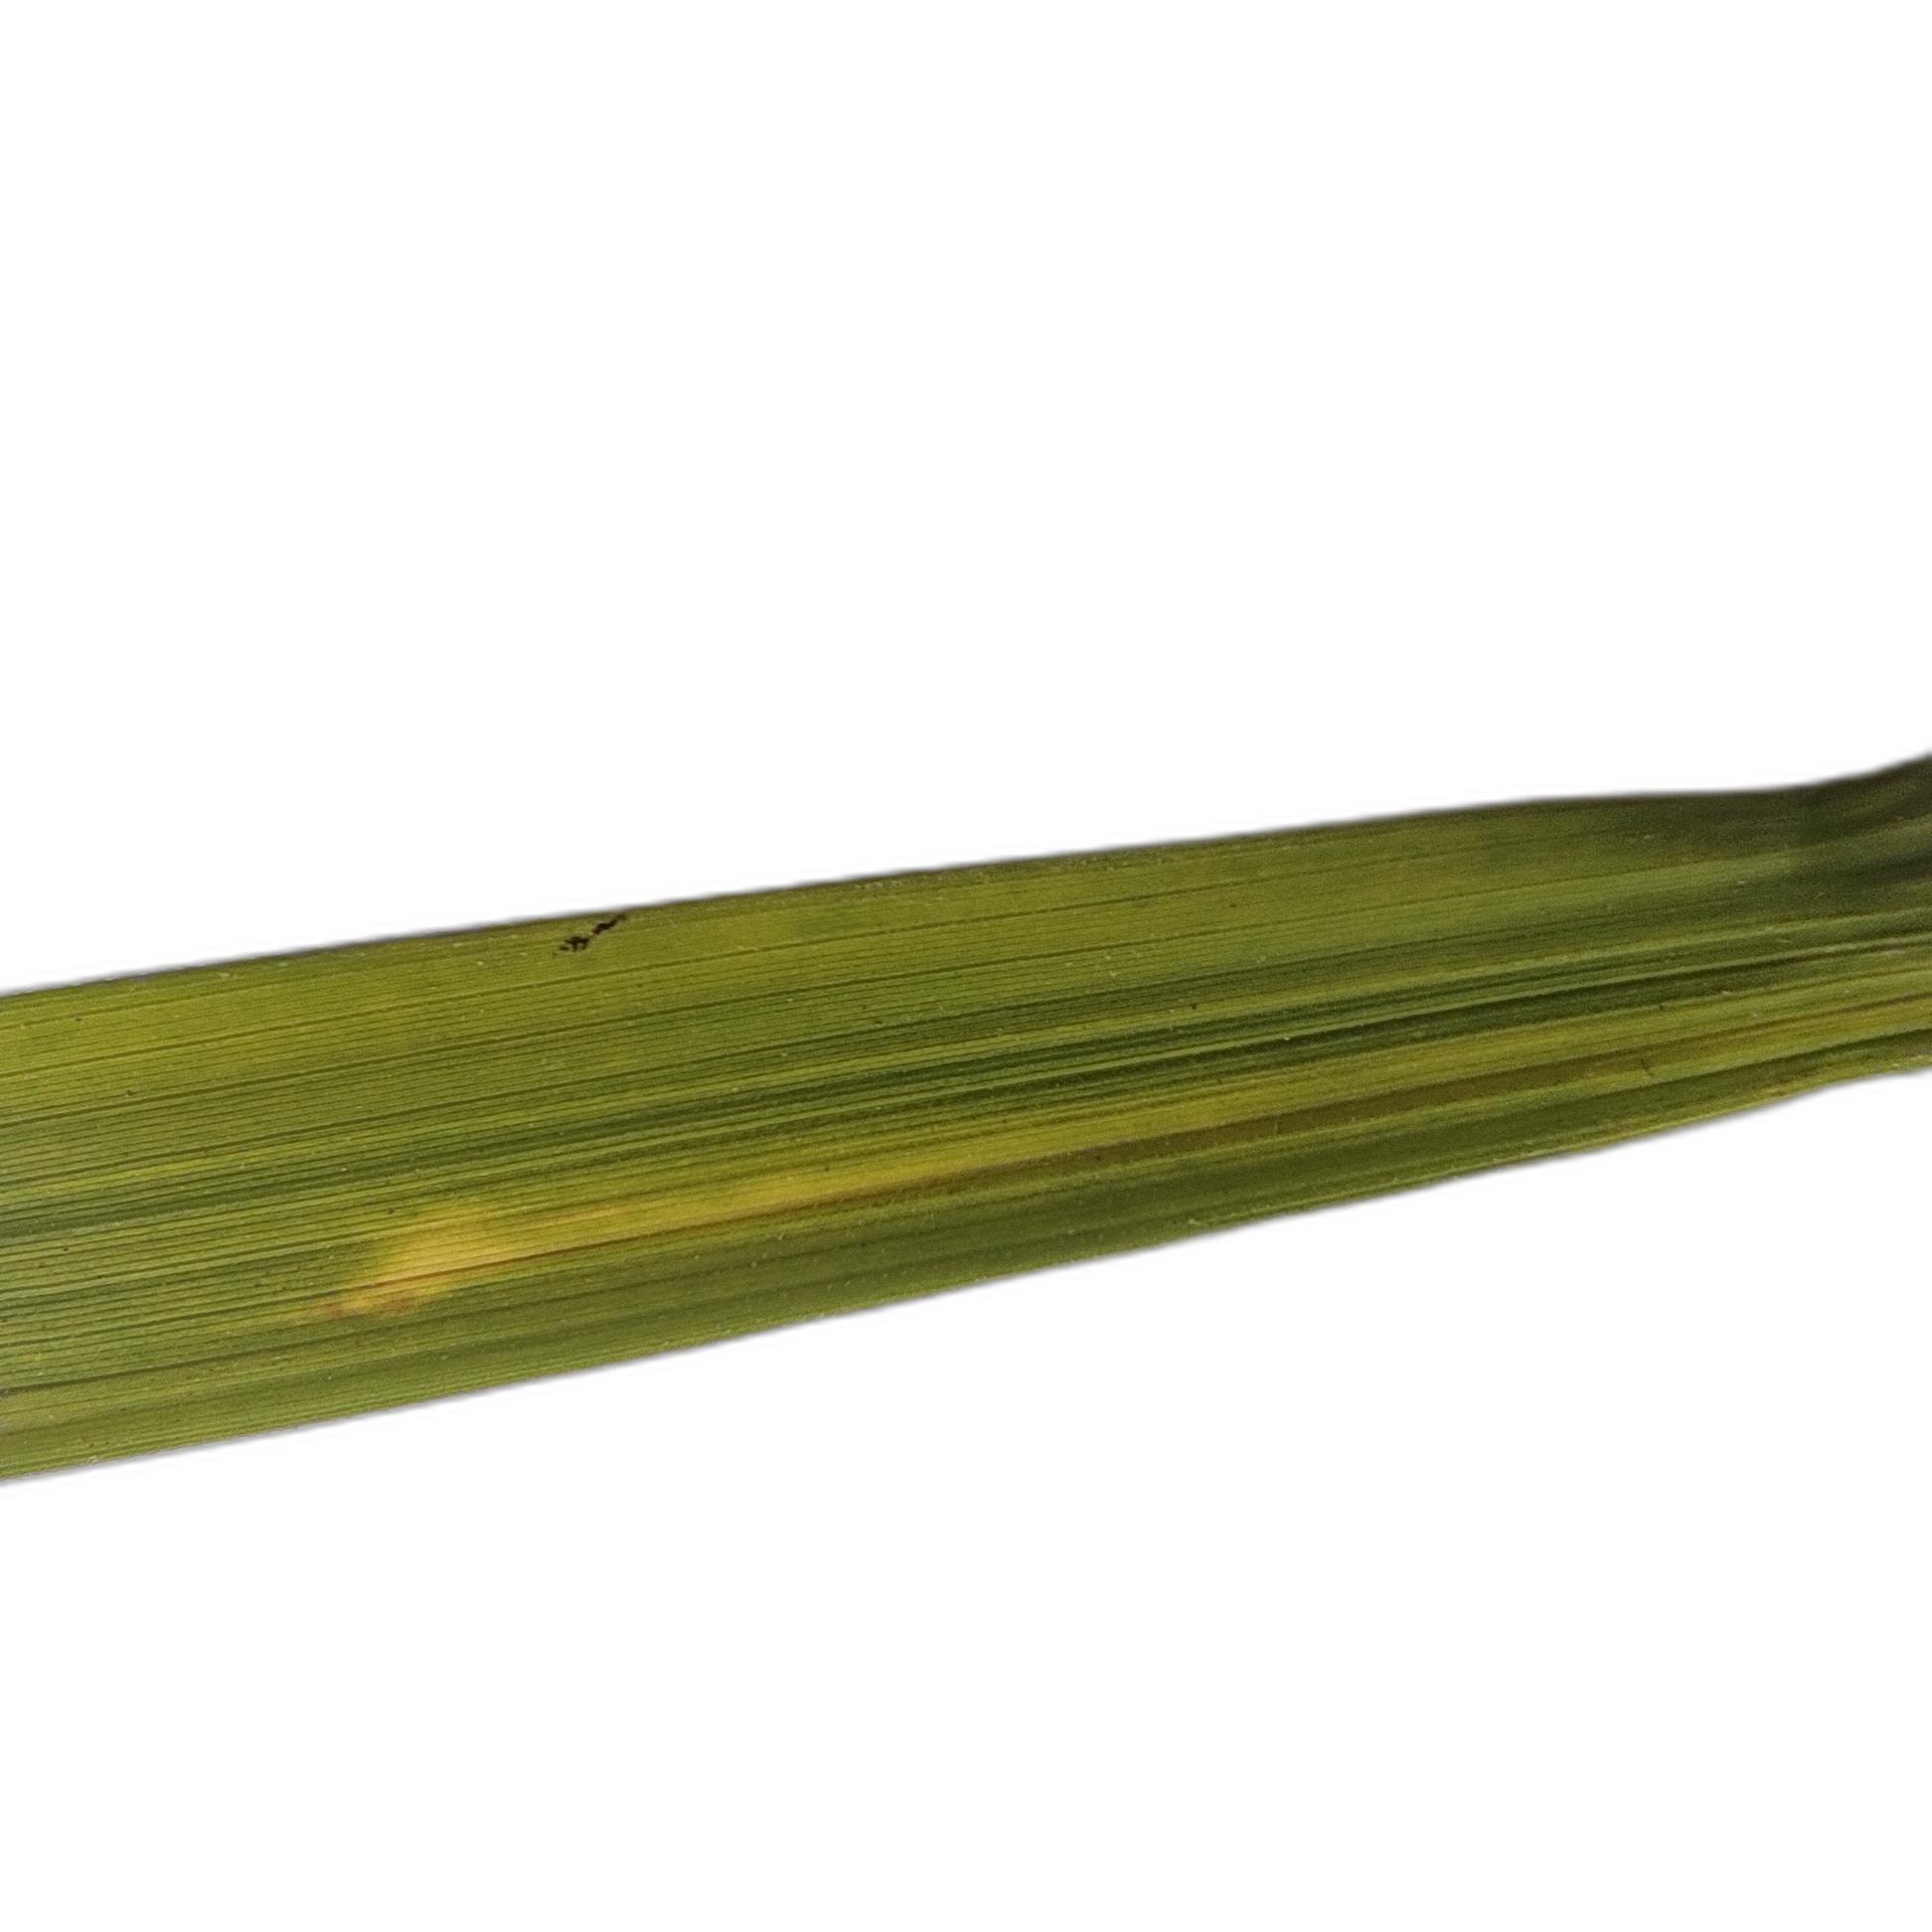
Label: Rice Tungro